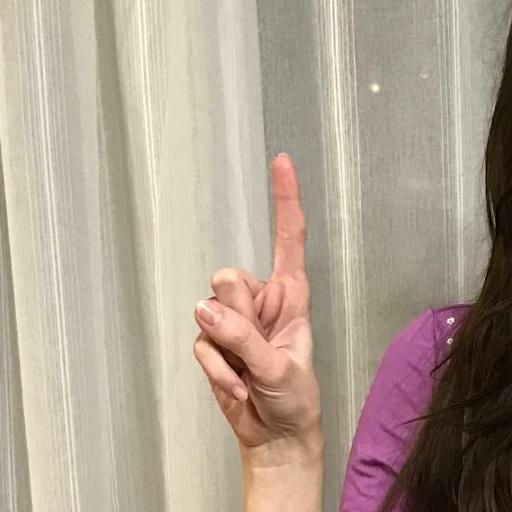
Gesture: one